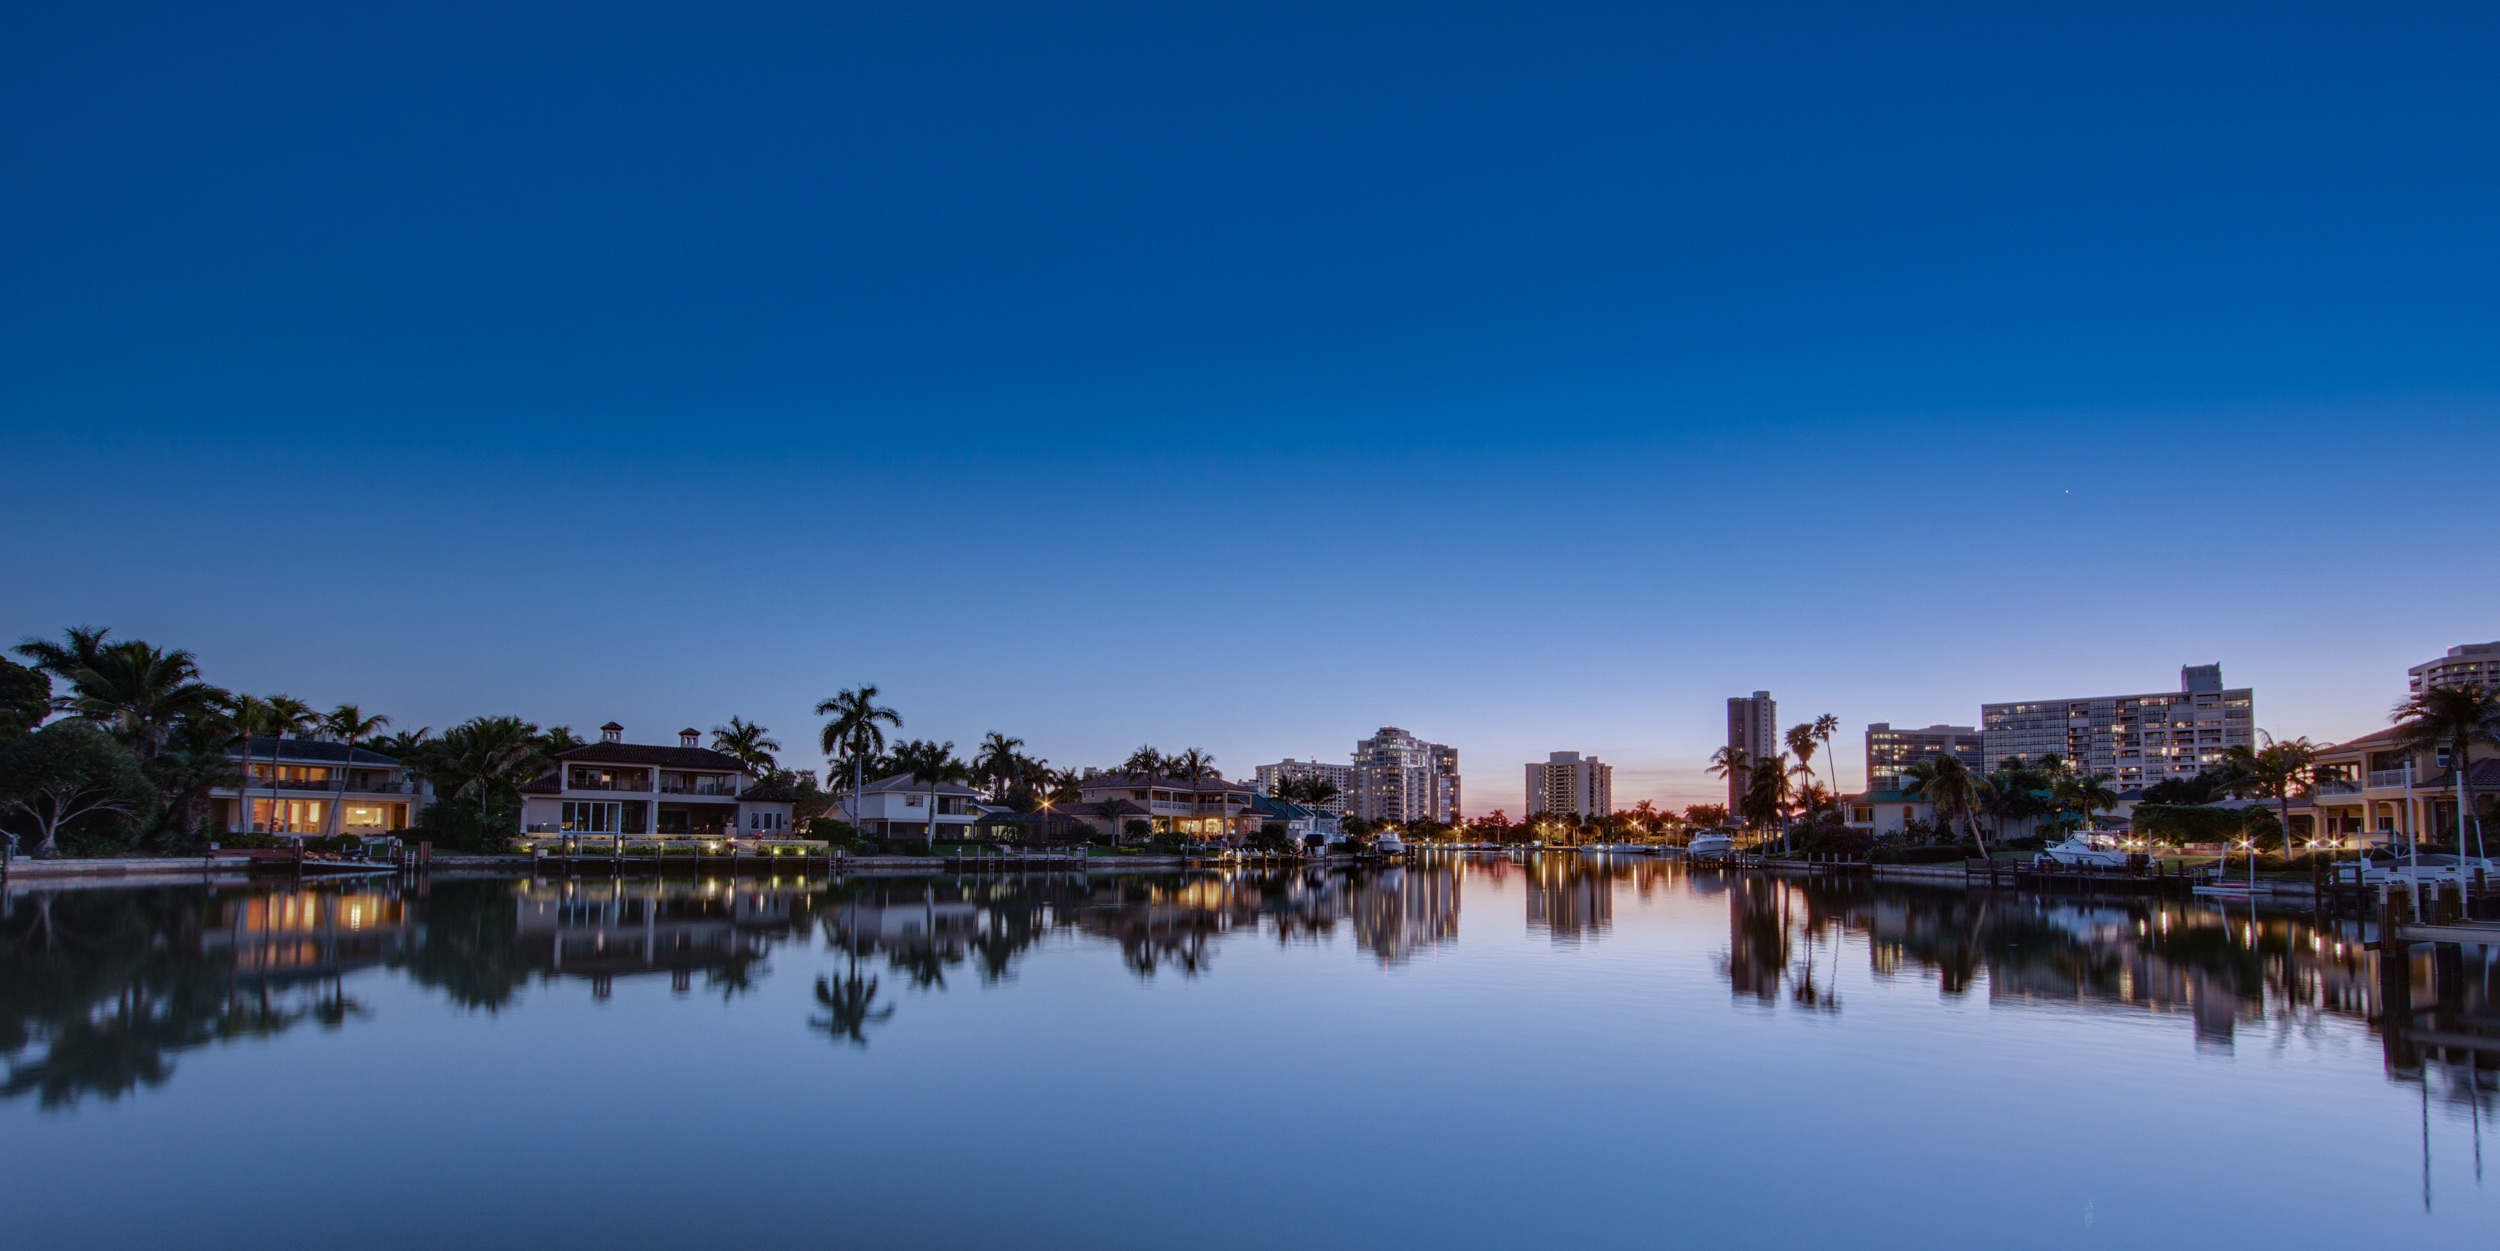
horizon, architecture, sky, sunrise, skyline, morning, lake, dawn, city, river, cityscape, panorama, dusk, evening, reflection, palm, waterfront, waterway